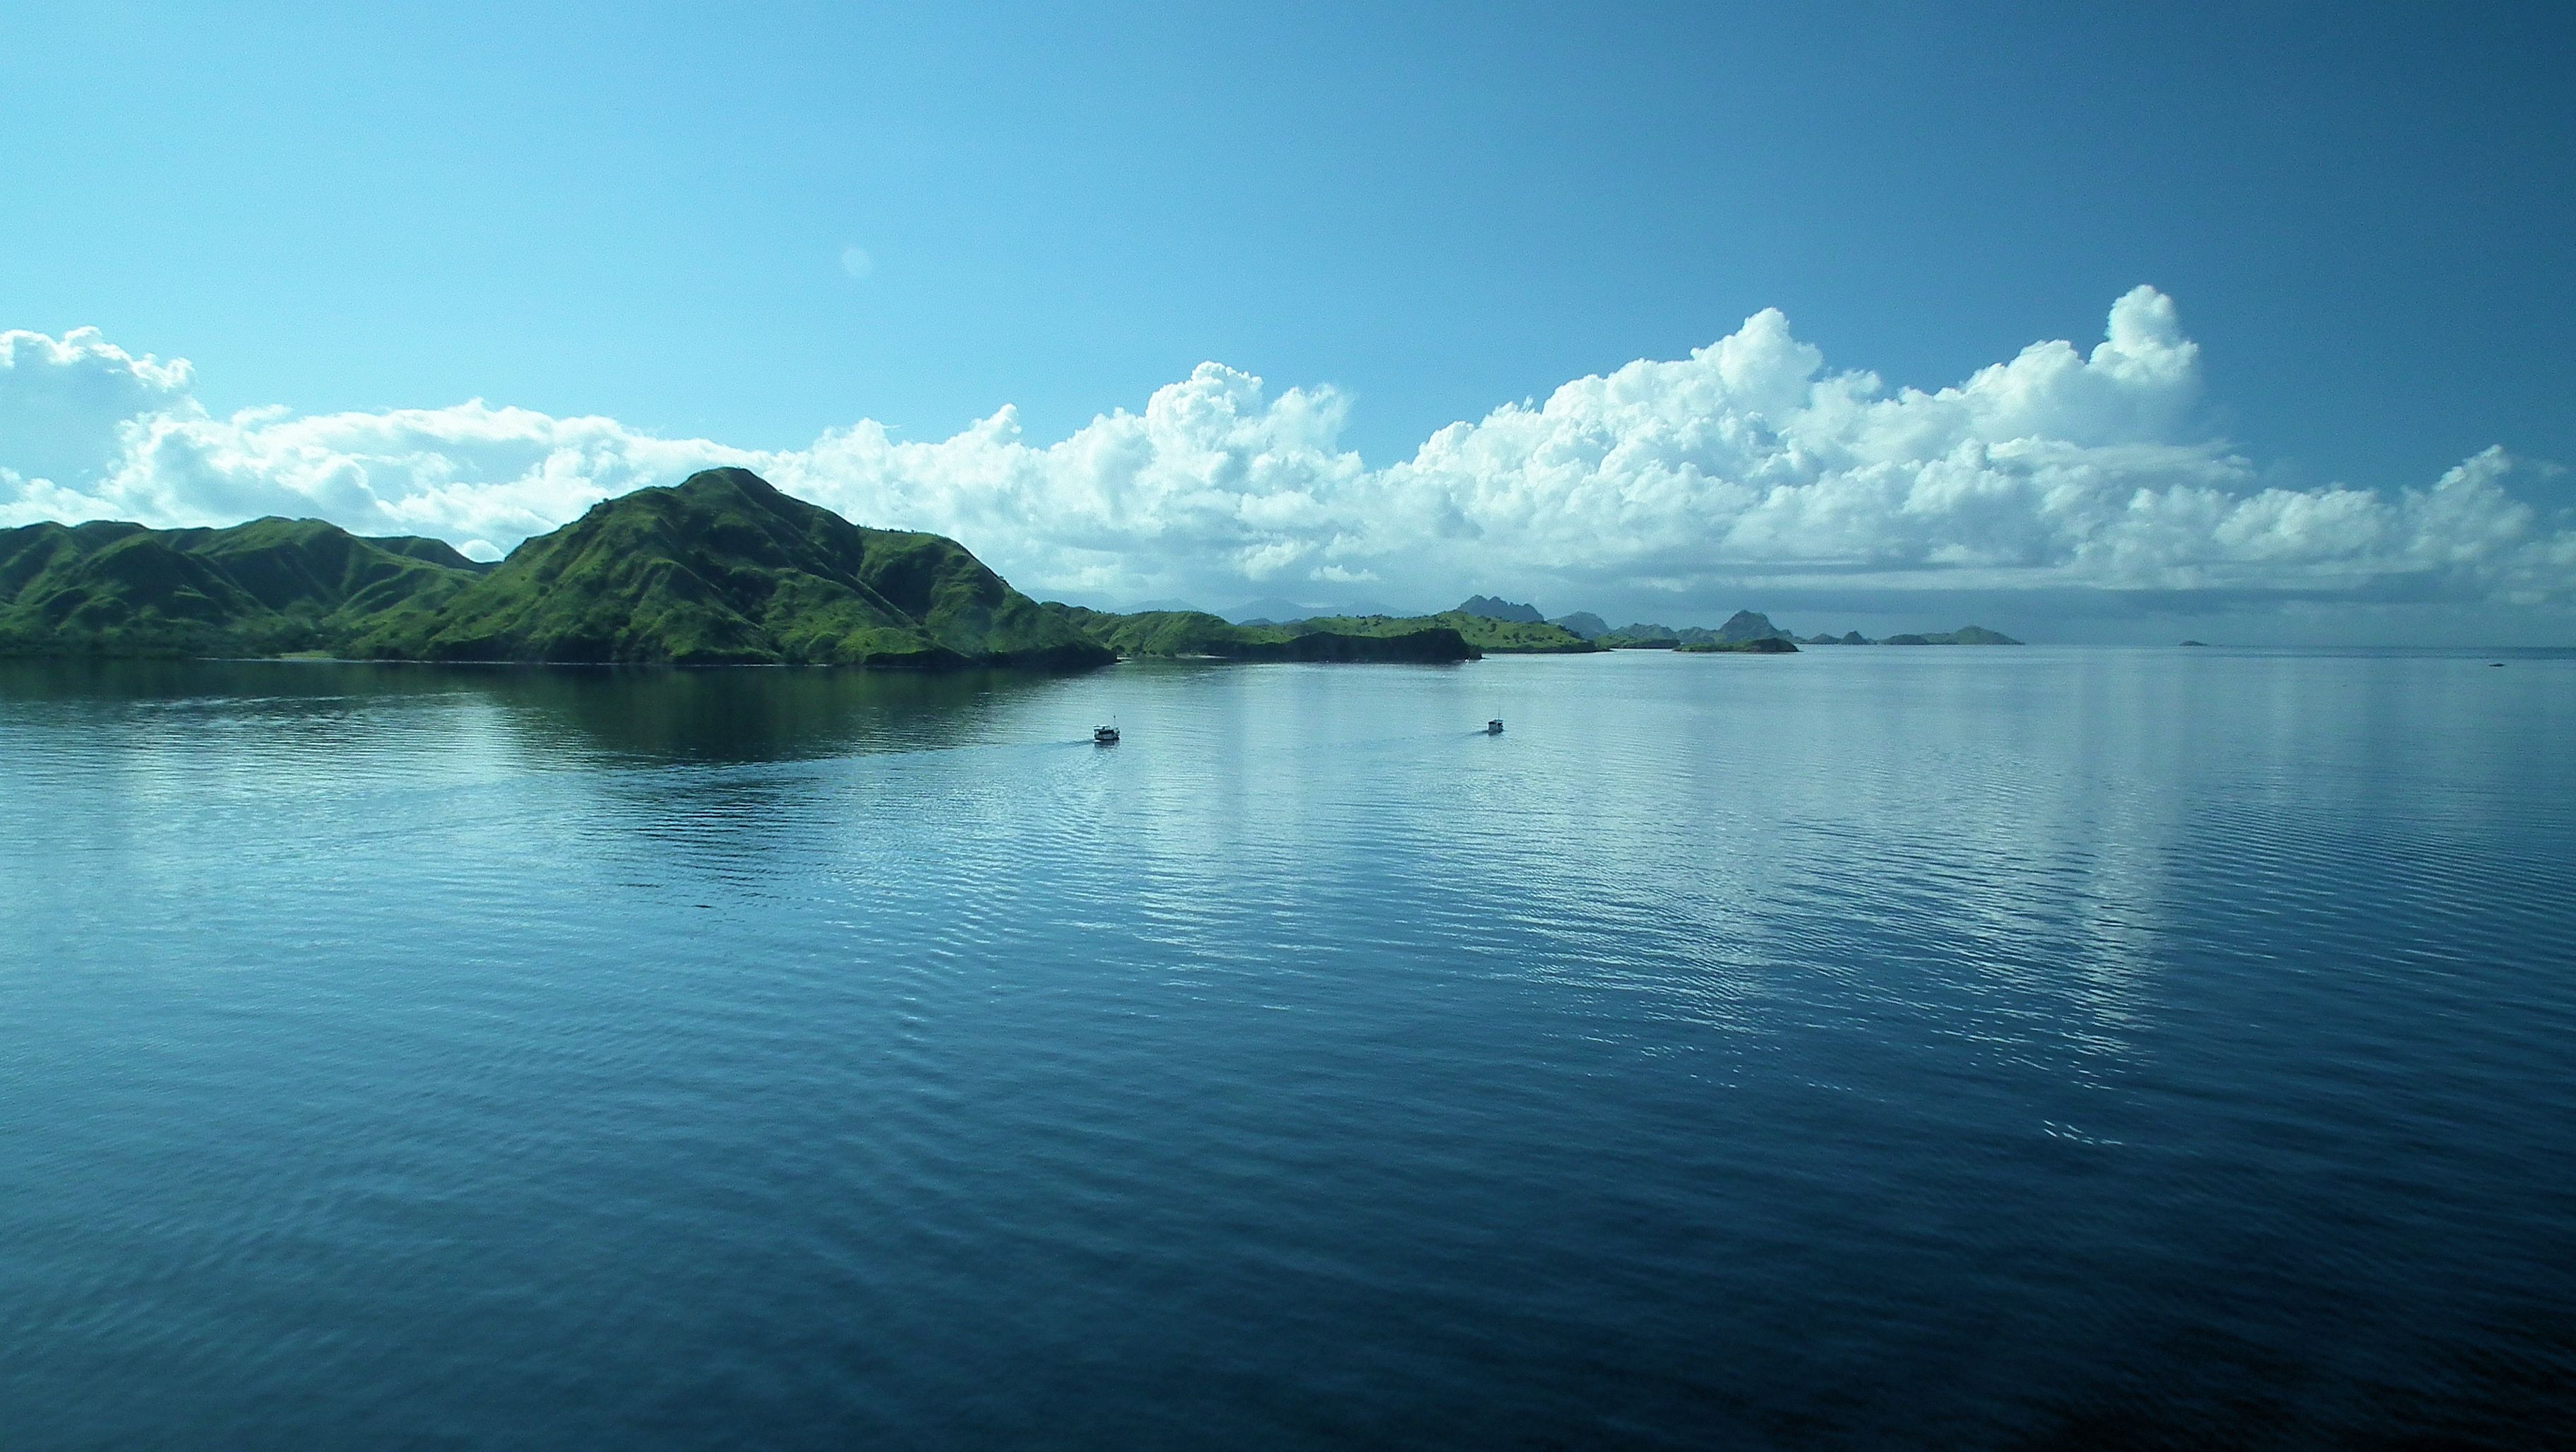
sea, coast, water, ocean, horizon, mountain, cloud, sky, lake, dusk, reflection, scenic, peaceful, scenery, bay, asia, fjord, reservoir, body of water, indonesia, loch, atmospheric phenomenon